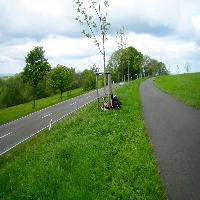
Weather: cloudy or overcast